Erhan Mašović

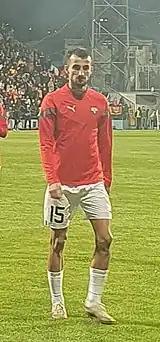
Mašović with Serbia in 2023

Erhan Mašović (born 22 November 1998) is a Serbian professional footballer who plays as a centre-back or defensive midfielder for Bundesliga club VfL Bochum.